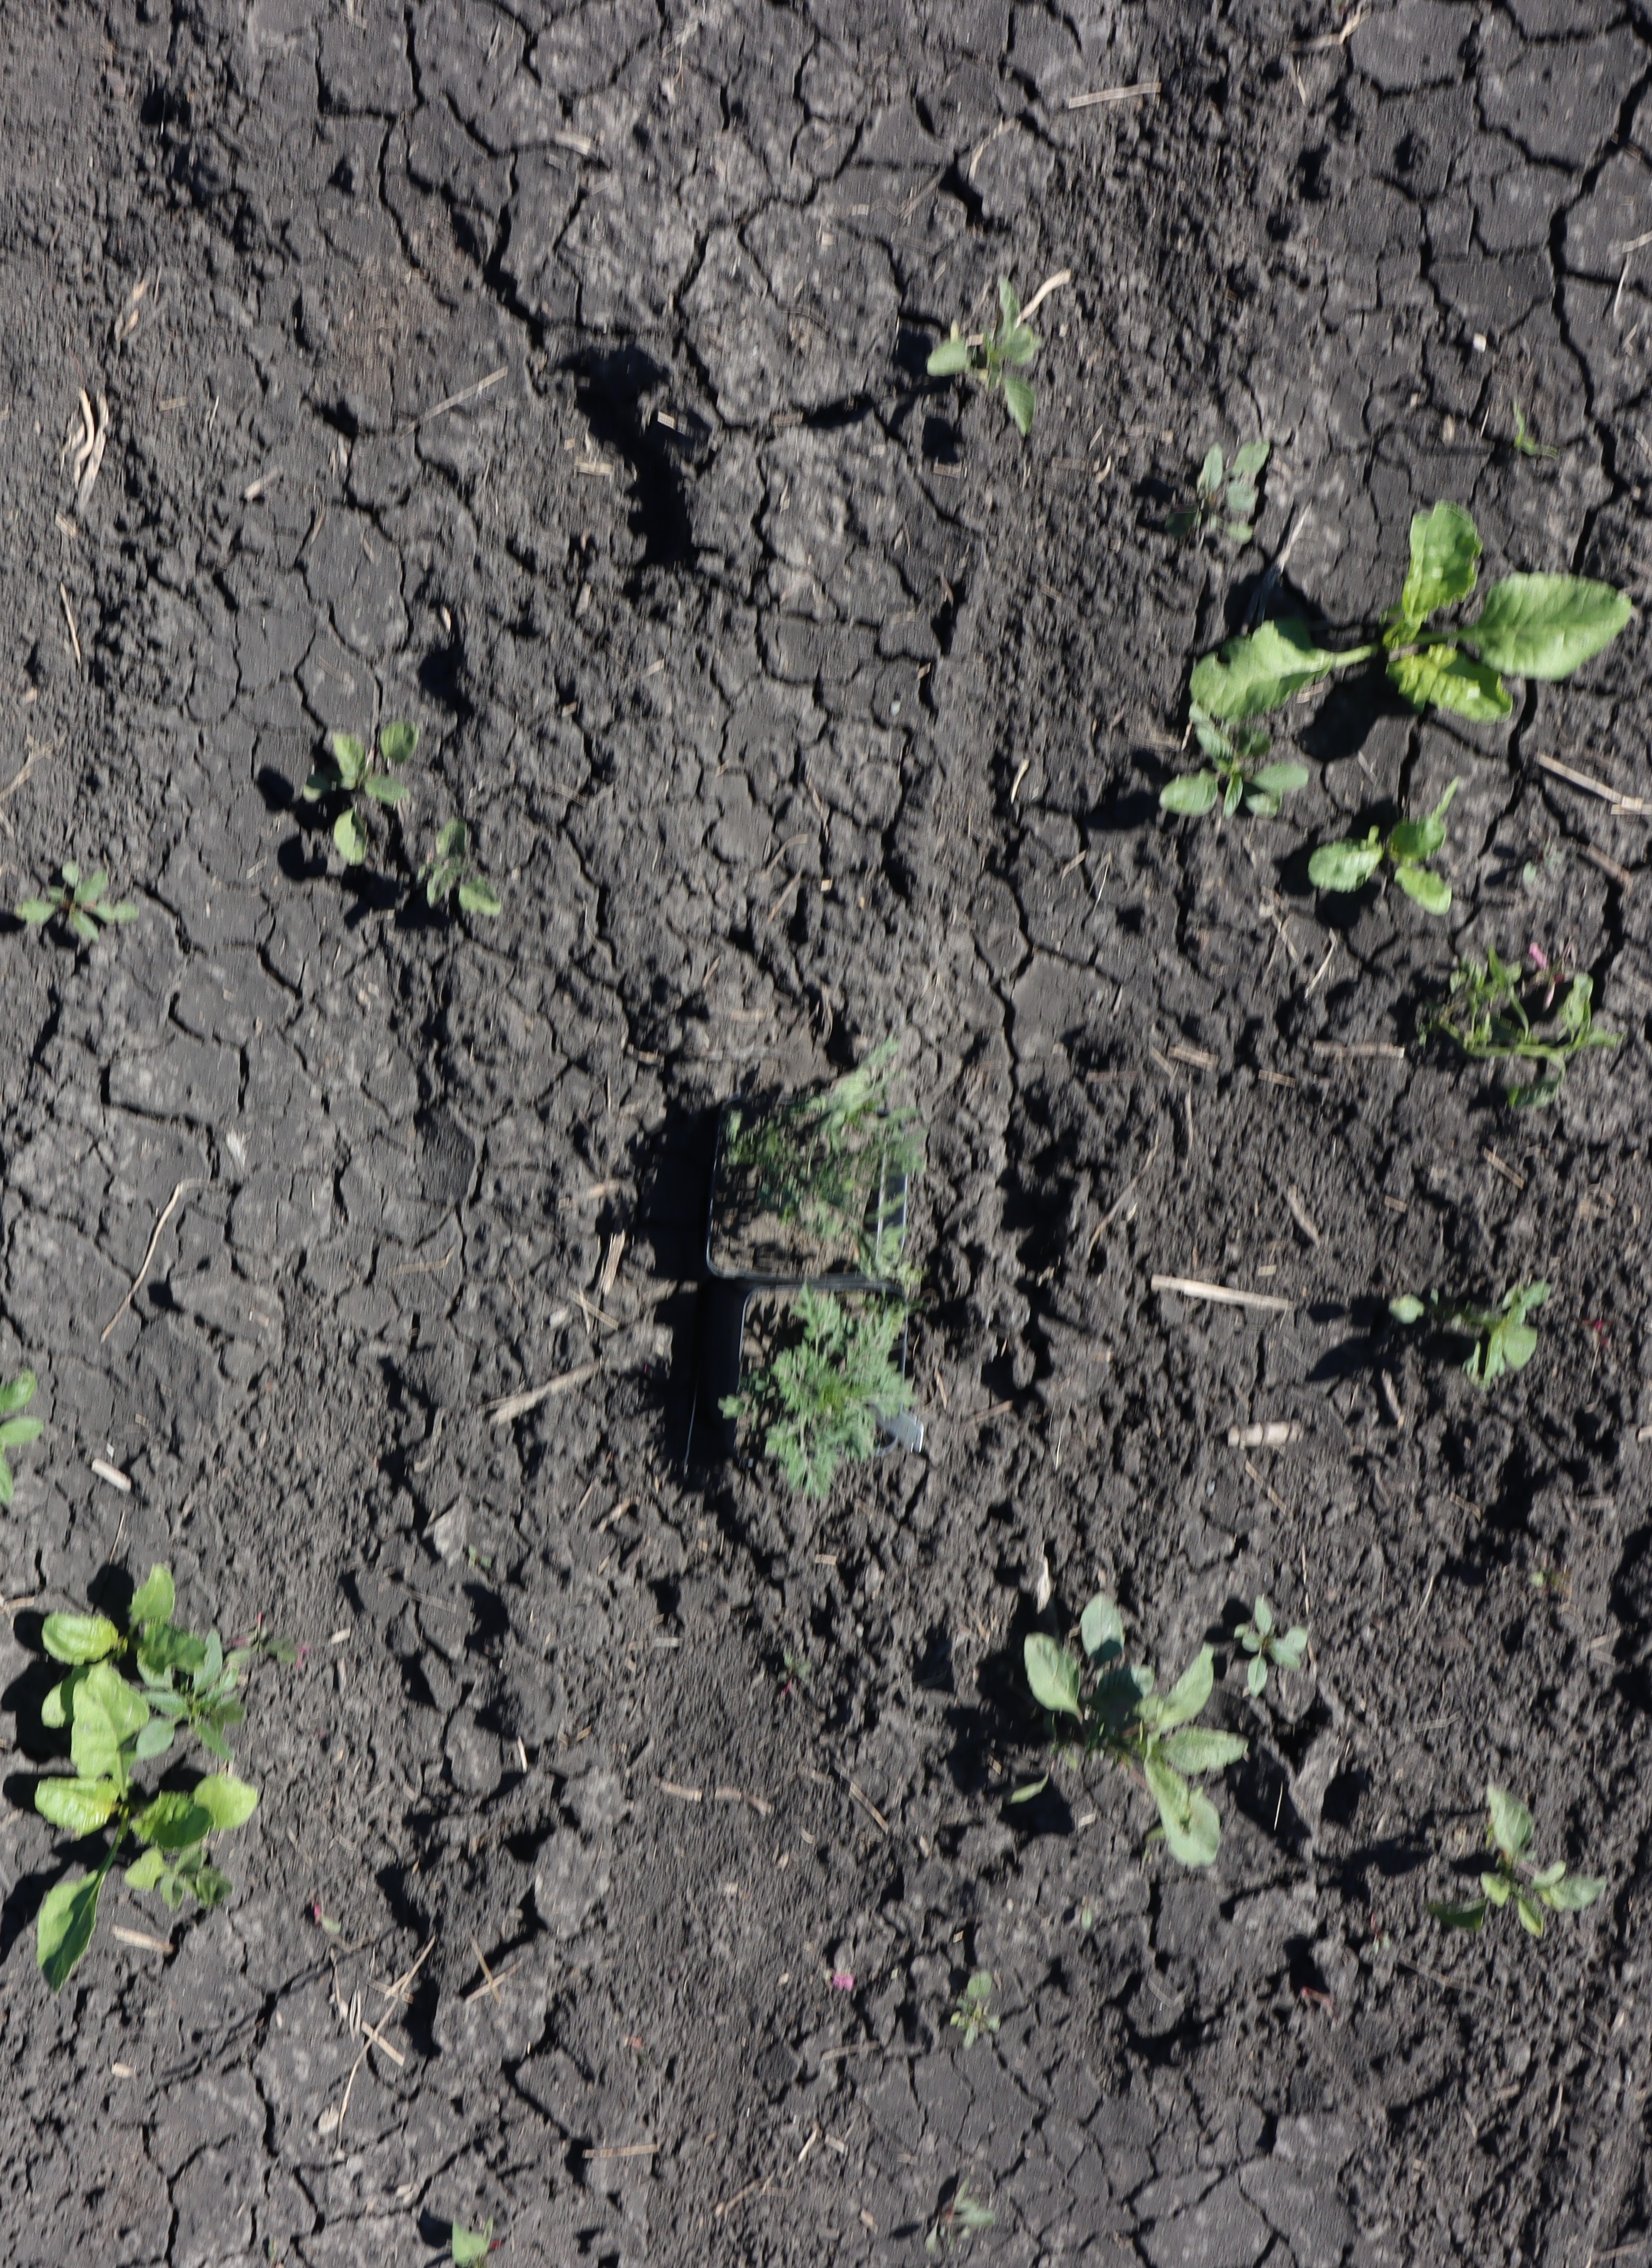
Crop: Sugar beet
Objects: Ragweed, Ragweed, Sugar beet, Sugar beet